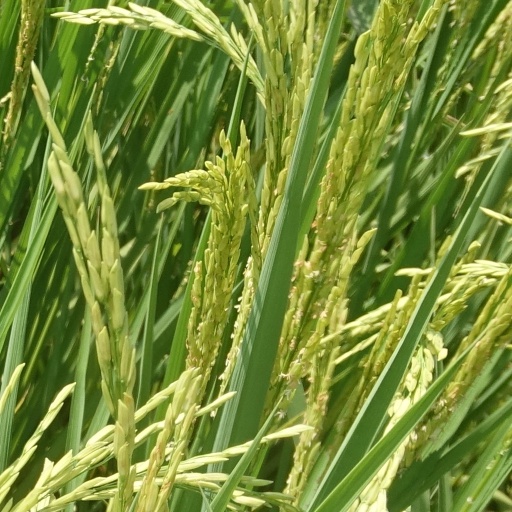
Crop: rice